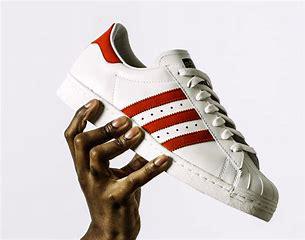
Brand: adidas
Model: originals Adidas Originals Superstar